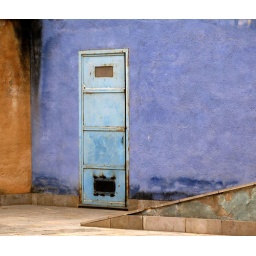
blue door in Tortosa